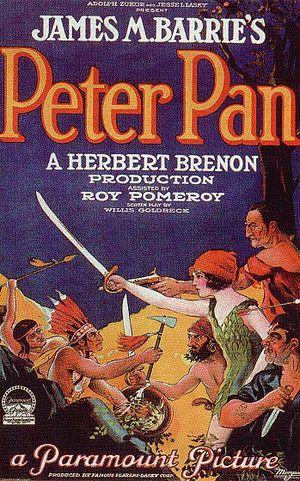
Affiche du film Peter Pan de 1924.
Peter Pan est le 18ᵉ long-métrage d'animation et le 14ᵉ « Classique d'animation » des studios Disney. Sorti en France en 1953 sous le titre Les Aventures de Peter Pan, il est l'adaptation de la pièce éponyme de J. M. Barrie créée en 1904.
Peter Pan est un film muet américain réalisé par Herbert Brenon, sorti en 1924, produit par la Famous Players-Lasky Corporation, le film est une adaptation de la pièce éponyme de J. M. Barrie datant de 1902.